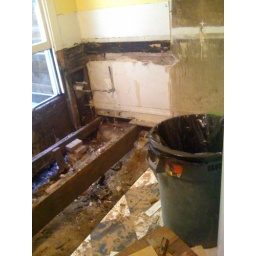
what was under the kitchen floor